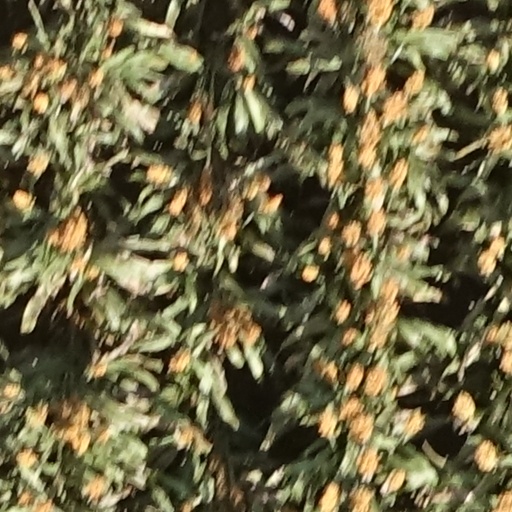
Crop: sorghum